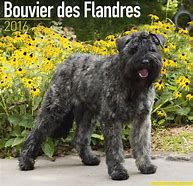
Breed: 233-n000072-Bouvier_des_Flandres